Idil Ibrahim

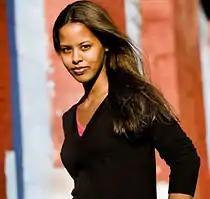
Somali filmmaker Idil Ibrahim

Idil Ibrahim is a Somali-American independent film director, film producer, screenwriter, and actress.